Akiseyama Mitsuhiko

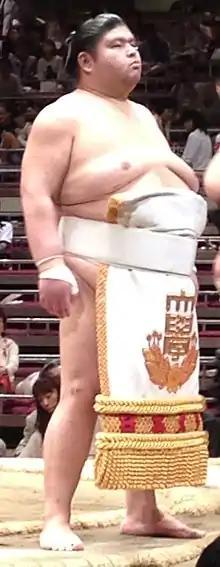
Akiseyama in 2014

is a former Japanese professional sumo wrestler from Kasugai, Aichi. An amateur sumo competitor while studying at Nihon University, he made his professional debut in January 2008. He has two lower-division championships in "jonokuchi" and "makushita", and reached the top "makuuchi" division in March 2016. His highest rank was "maegashira" 12. He wrestled for Kise stable, where he now coaches under the name of Izutsu.